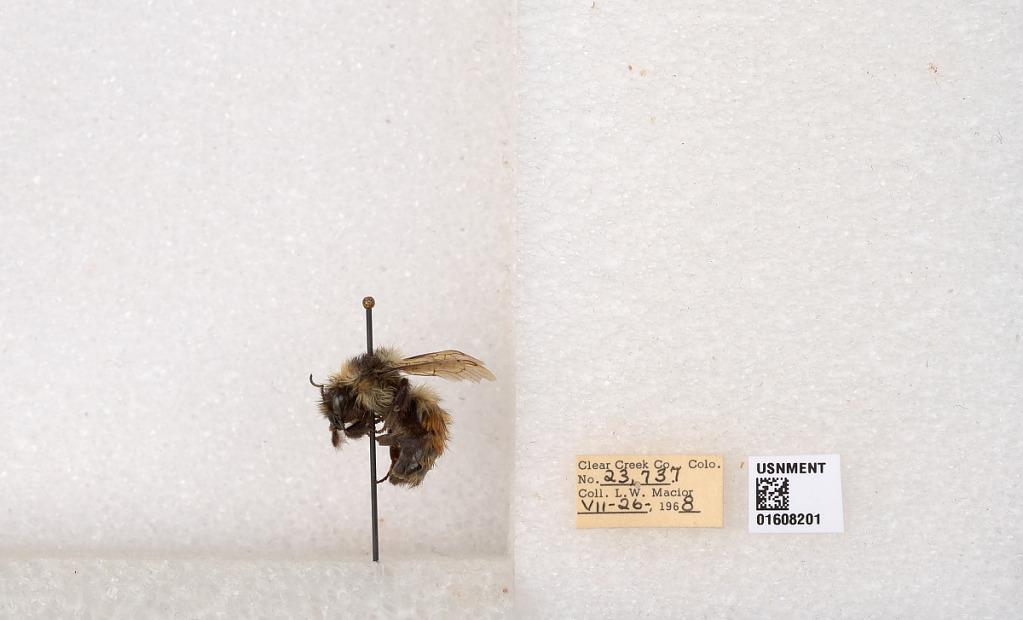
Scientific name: Bombus (Pyrobombus) sylvicola Kirby
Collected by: L. Macior
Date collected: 1968-7-26
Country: United States
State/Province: Colorado
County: Clear Creek
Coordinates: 39.6891, -105.644